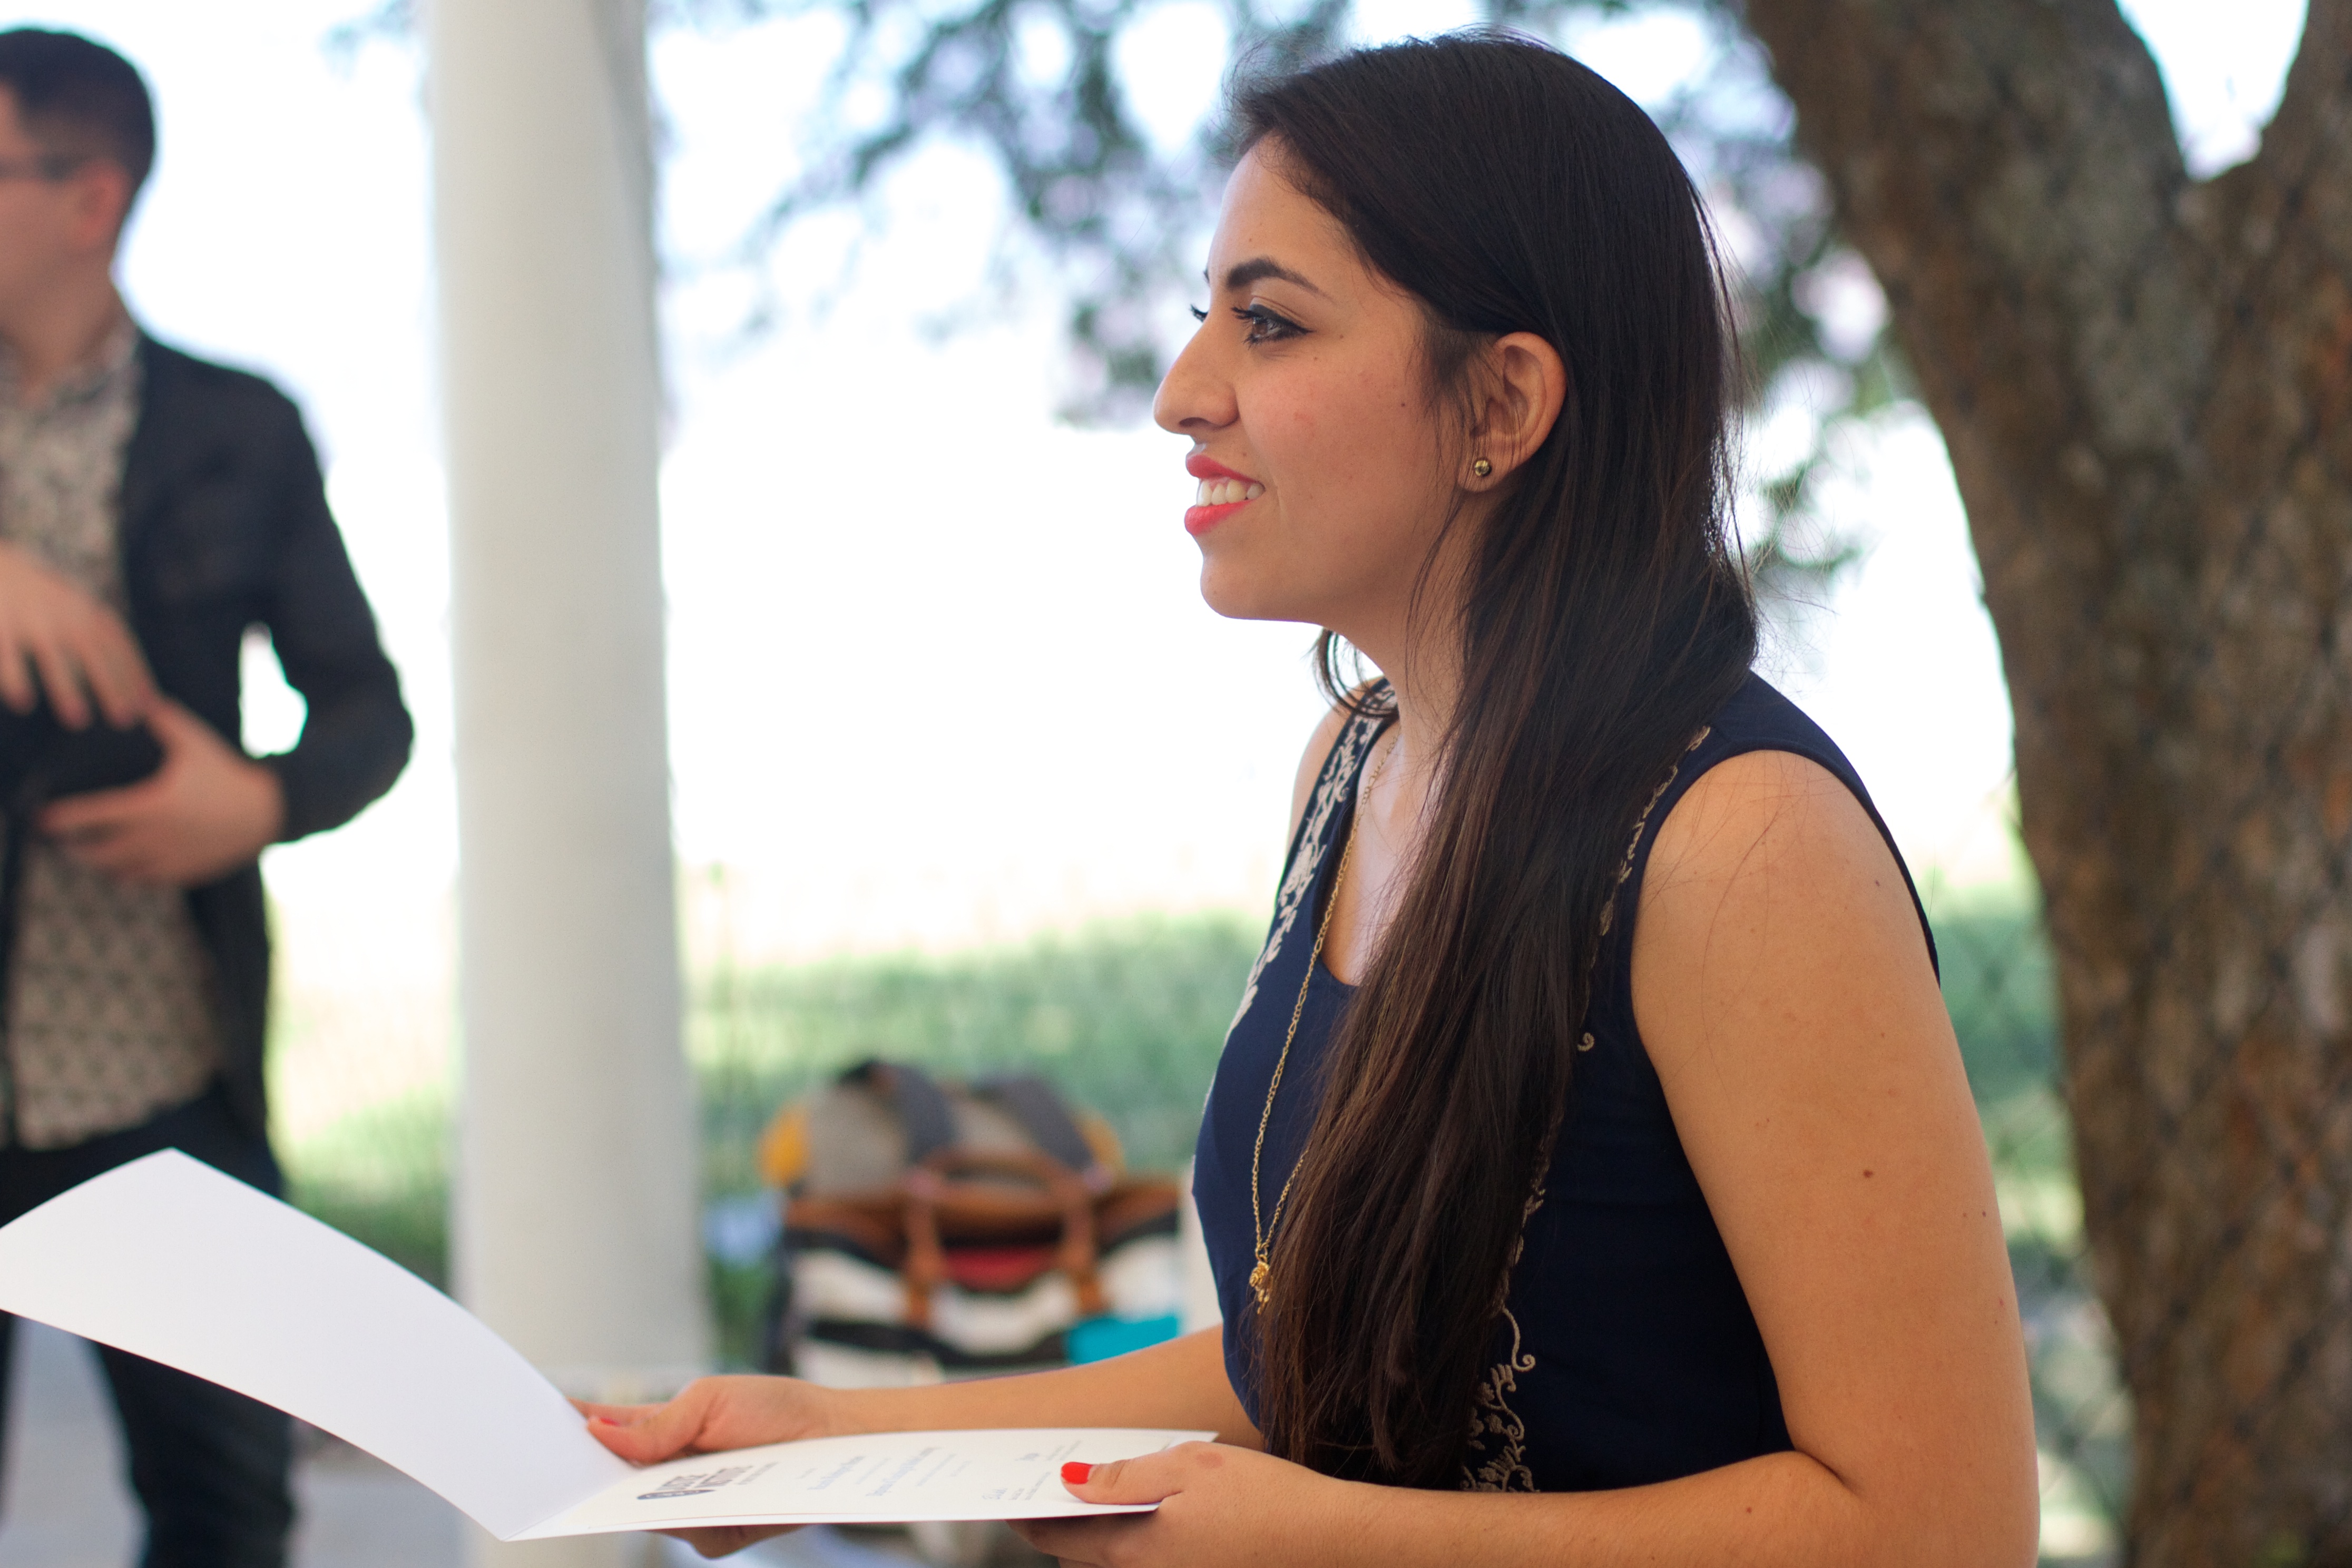
woman, model, fashion, beauty, udgagora, photo shoot